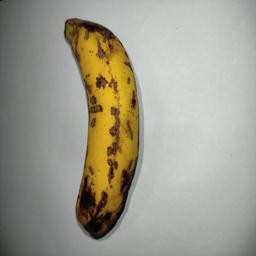
Banana variety: Sagor Kola